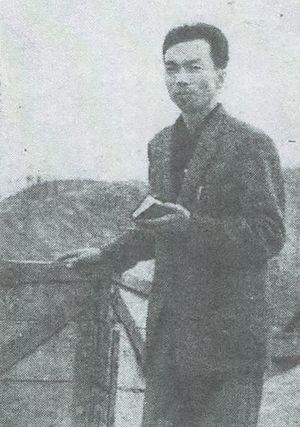
Saburō Shiroyama est un romancier japonais.